Gregor Schneider

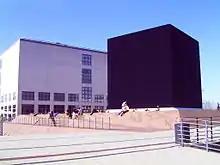
The Black Square – Hommage to Malevich near the Hamburger Kunsthalle

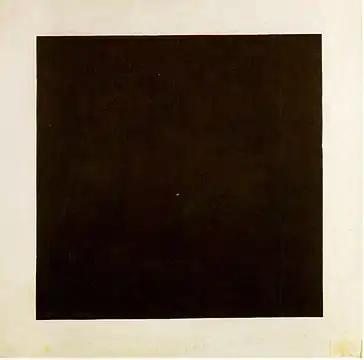
Black Square (1915) by Kasimir Malevich

In 2005, Gregor Schneider was officially invited to realize the Cube Venice 2005 at the Piazza di San Marco in Venice during the 2005 Biennale. Shortly before the opening of the exhibition, the sculpture was rejected due to its "political nature". Cube Venice 2005 was intended to be an independent sculpture in form, function and appearance, inspired by the Kaaba in Mecca, the holiest place of Islam, the destination of millions of believers who make the pilgrimage every year. Kaaba means "cubic building". This artwork became an international controversy discussed widely in the media. As a result, it was rejected shortly before being realized in the courtyard of the Hamburger Bahnhof, museum of contemporary art in Berlin. Finally, Schneider realized his work Cube Hamburg 2007 between the old and new buildings of the Hamburger Kunsthalle. Under the artistic direction of the curator, Dr Hubertus Gaßner, director of the Hamburger Kunsthalle, different aspects of a painting from 1878 to 1935 were analyzed in an exhibition entitled "The Black Square – Hommage to Malevich". To convey the different aspects of "The Black Square" the exhibition featured further works by Malevich as well as works of his contemporaries, scholars, and critics.